Claudio Abbado

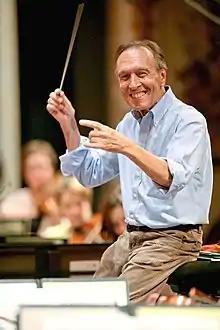
Abbado in 2006

Claudio Abbado (26 June 1933 – 20 January 2014) was an Italian conductor who was one of the leading conductors of his generation. He served as music director of the La Scala opera house in Milan, principal conductor of the Berlin Philharmonic, principal conductor of the London Symphony Orchestra, principal guest conductor of the Chicago Symphony Orchestra, music director of the Vienna State Opera, founder and director of the Lucerne Festival Orchestra, founder and director of the Mahler Chamber Orchestra, founding artistic director of the Orchestra Mozart and music director of the European Union Youth Orchestra.